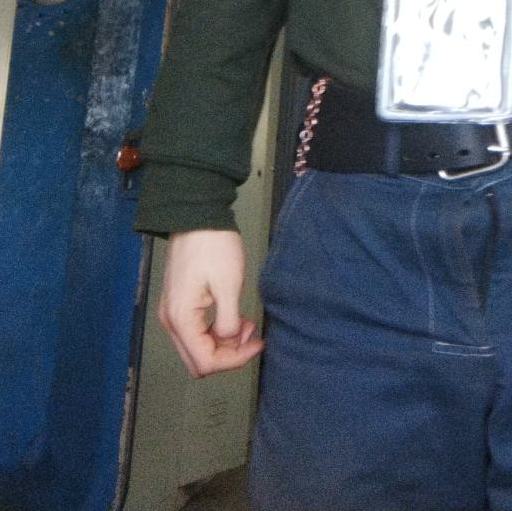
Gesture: no_gesture